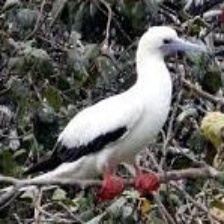
Species: ABBOTTS BOOBY
Scientific name: PAPASULA ABBOTTI